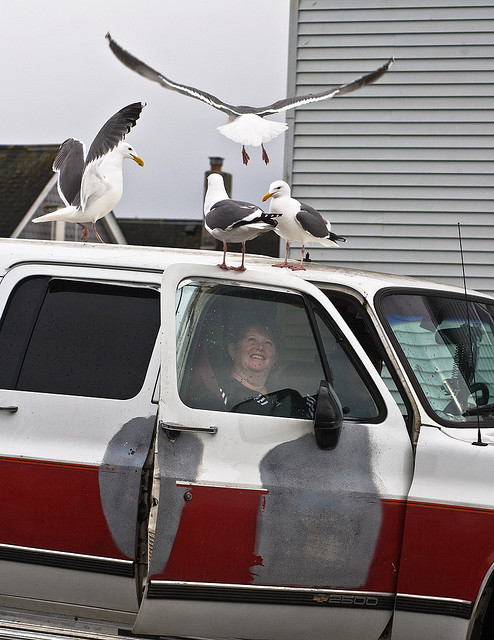
A woman in a truck watching the birds sit on her open door and the top of the truck.

A group of seagull attacking the roof of some peoples truck.

A group of birds on a truck with a person inside.